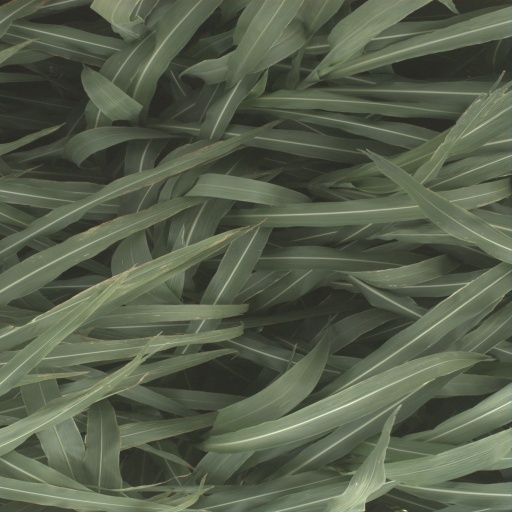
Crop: sorghum